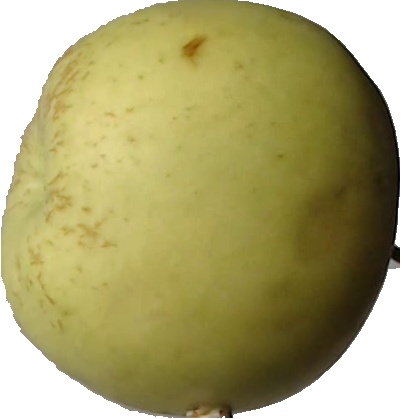
Label: apple_golden_3